Justin Holl

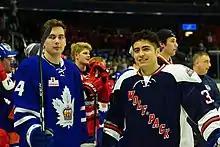
Holl (left foreground) stands with other skaters at the 2018 AHL All-Star Game.

During the 2017–18 season, Holl was selected for the 2018 AHL All-Star Game in Utica, New York. He was called up to the NHL on an emergency basis on January 31, 2018, to replace an ill Ron Hainsey. He made his NHL debut that night in a game against the New York Islanders. During this game, he scored his first NHL goal to help the Leafs win 5–0. It marked the first time since 1978 that a Maple Leafs defenseman scored in his NHL debut. On February 1, in a game against the New York Rangers, Holl scored his second NHL goal to become the first Maple Leafs defenseman to score two goals in his first two games. As well, he became only the sixth defenseman in NHL history to score in each of his first two games.